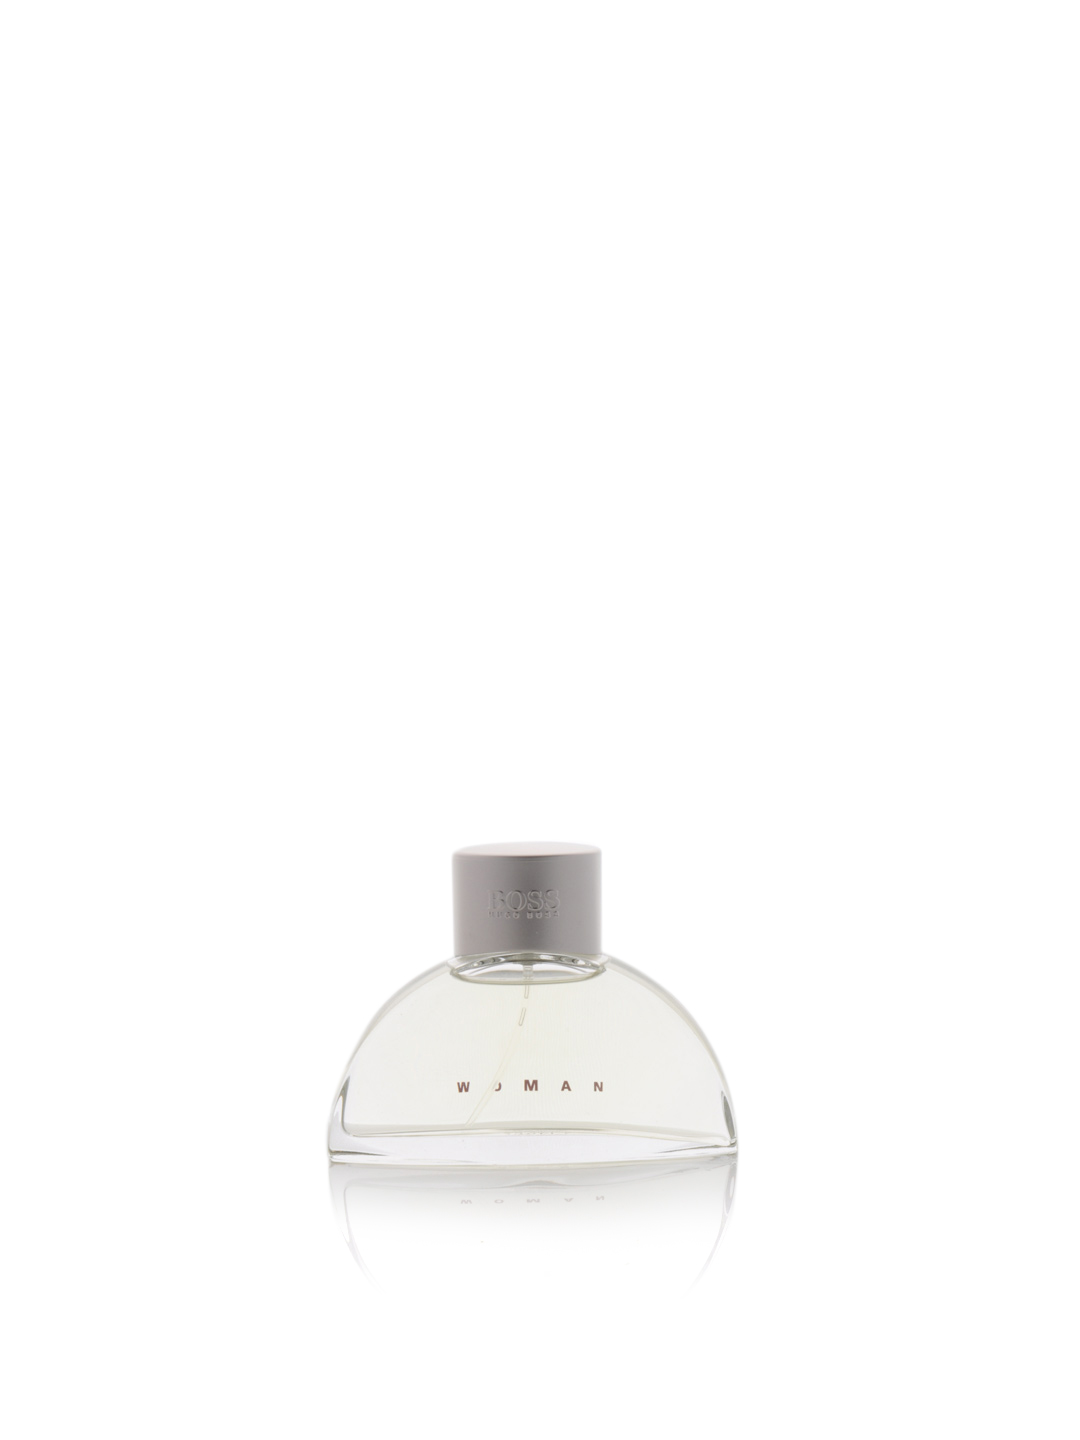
Boss Women Perfume
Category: Personal Care / Fragrance / Perfume and Body Mist
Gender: Women
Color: White
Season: Spring 2017
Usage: Casual